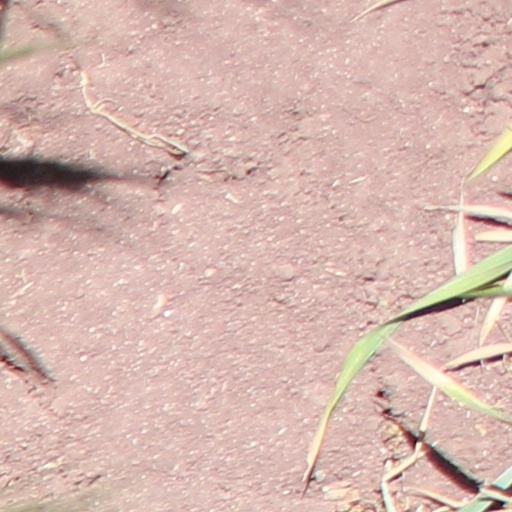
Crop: wheat